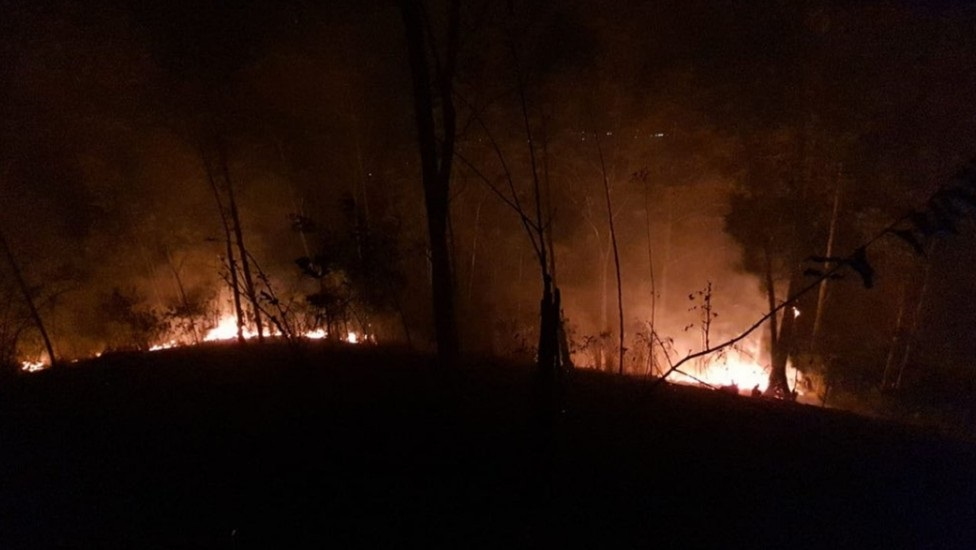
Fire: yes
Smoke: yes